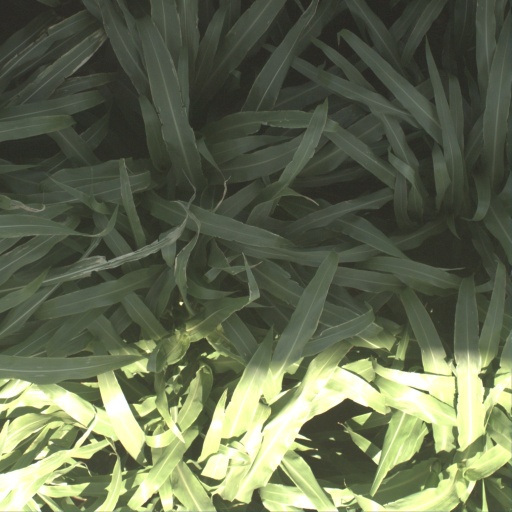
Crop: sorghum